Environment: real
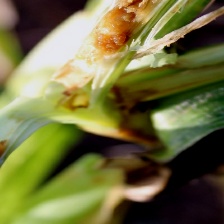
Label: fall_armyworm